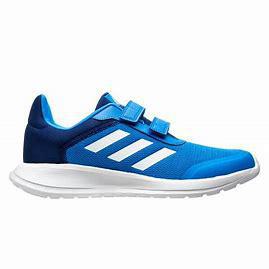
Brand: Adidas
Model: Tensaur